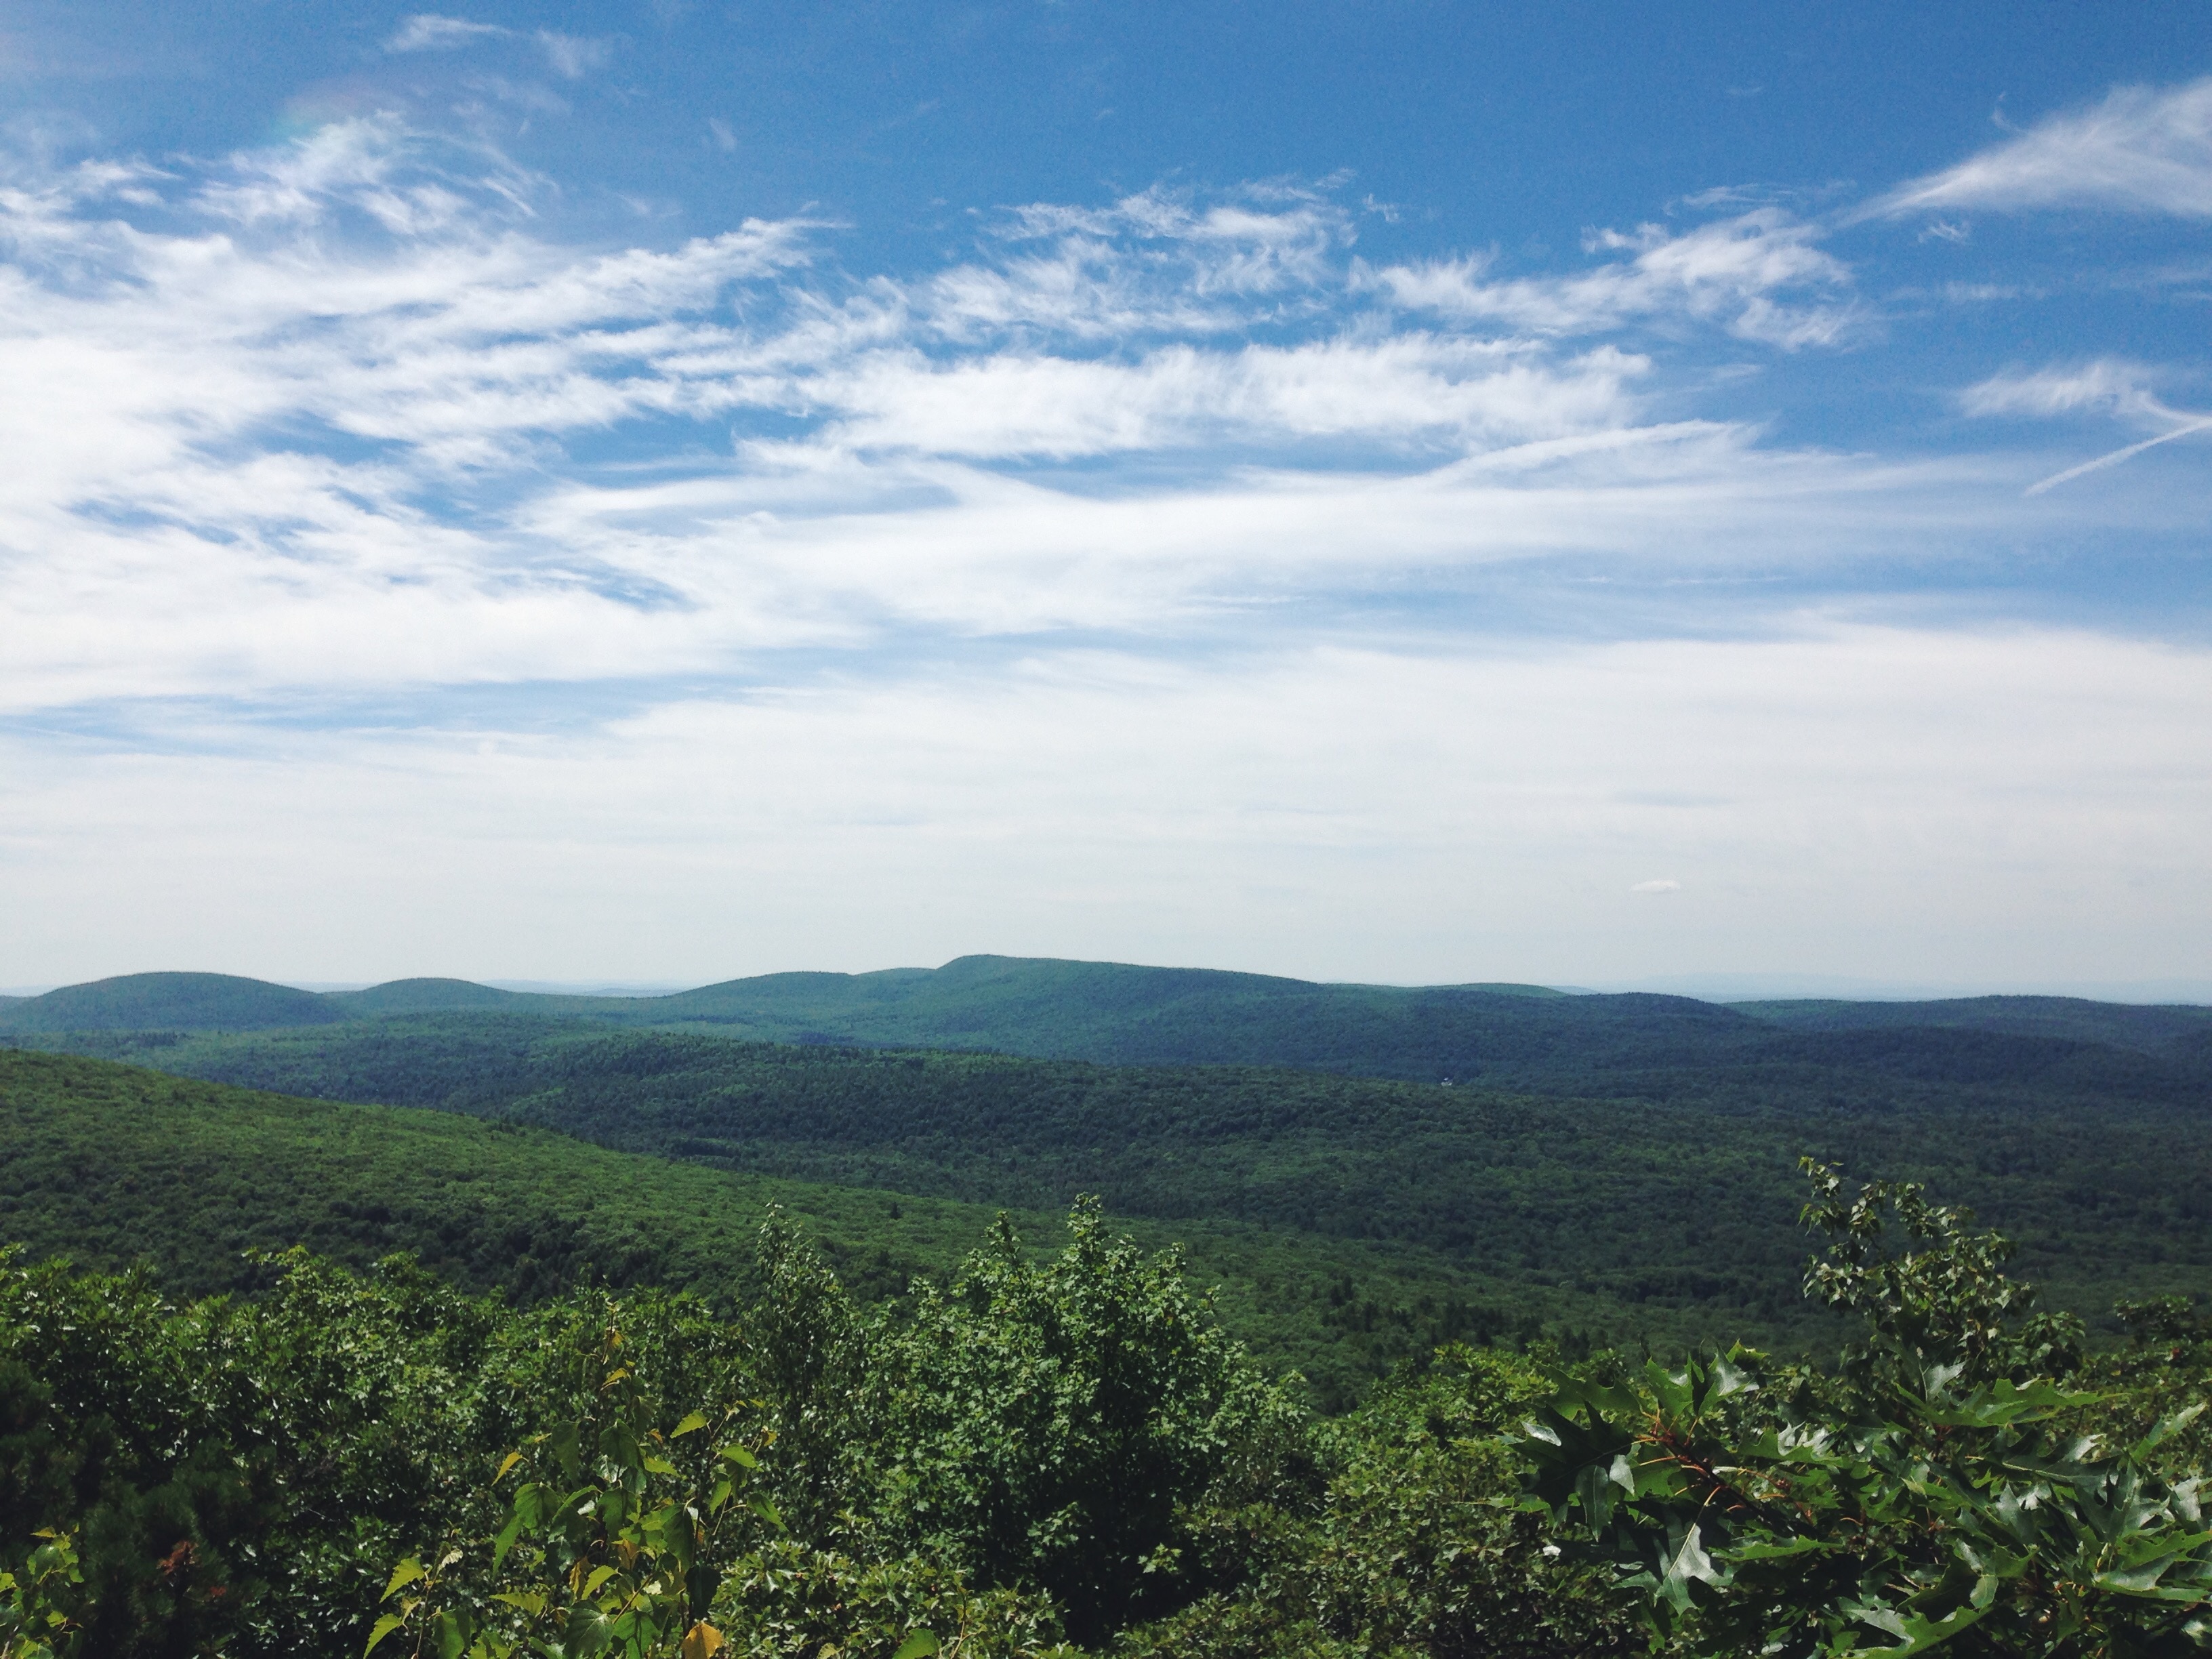
landscape, tree, nature, forest, horizon, wilderness, mountain, cloud, sky, field, meadow, sunlight, hill, valley, mountain range, ridge, plain, grassland, plateau, habitat, ecosystem, rural area, natural environment, geographical feature, atmospheric phenomenon, mountainous landforms